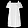
Label: Dress